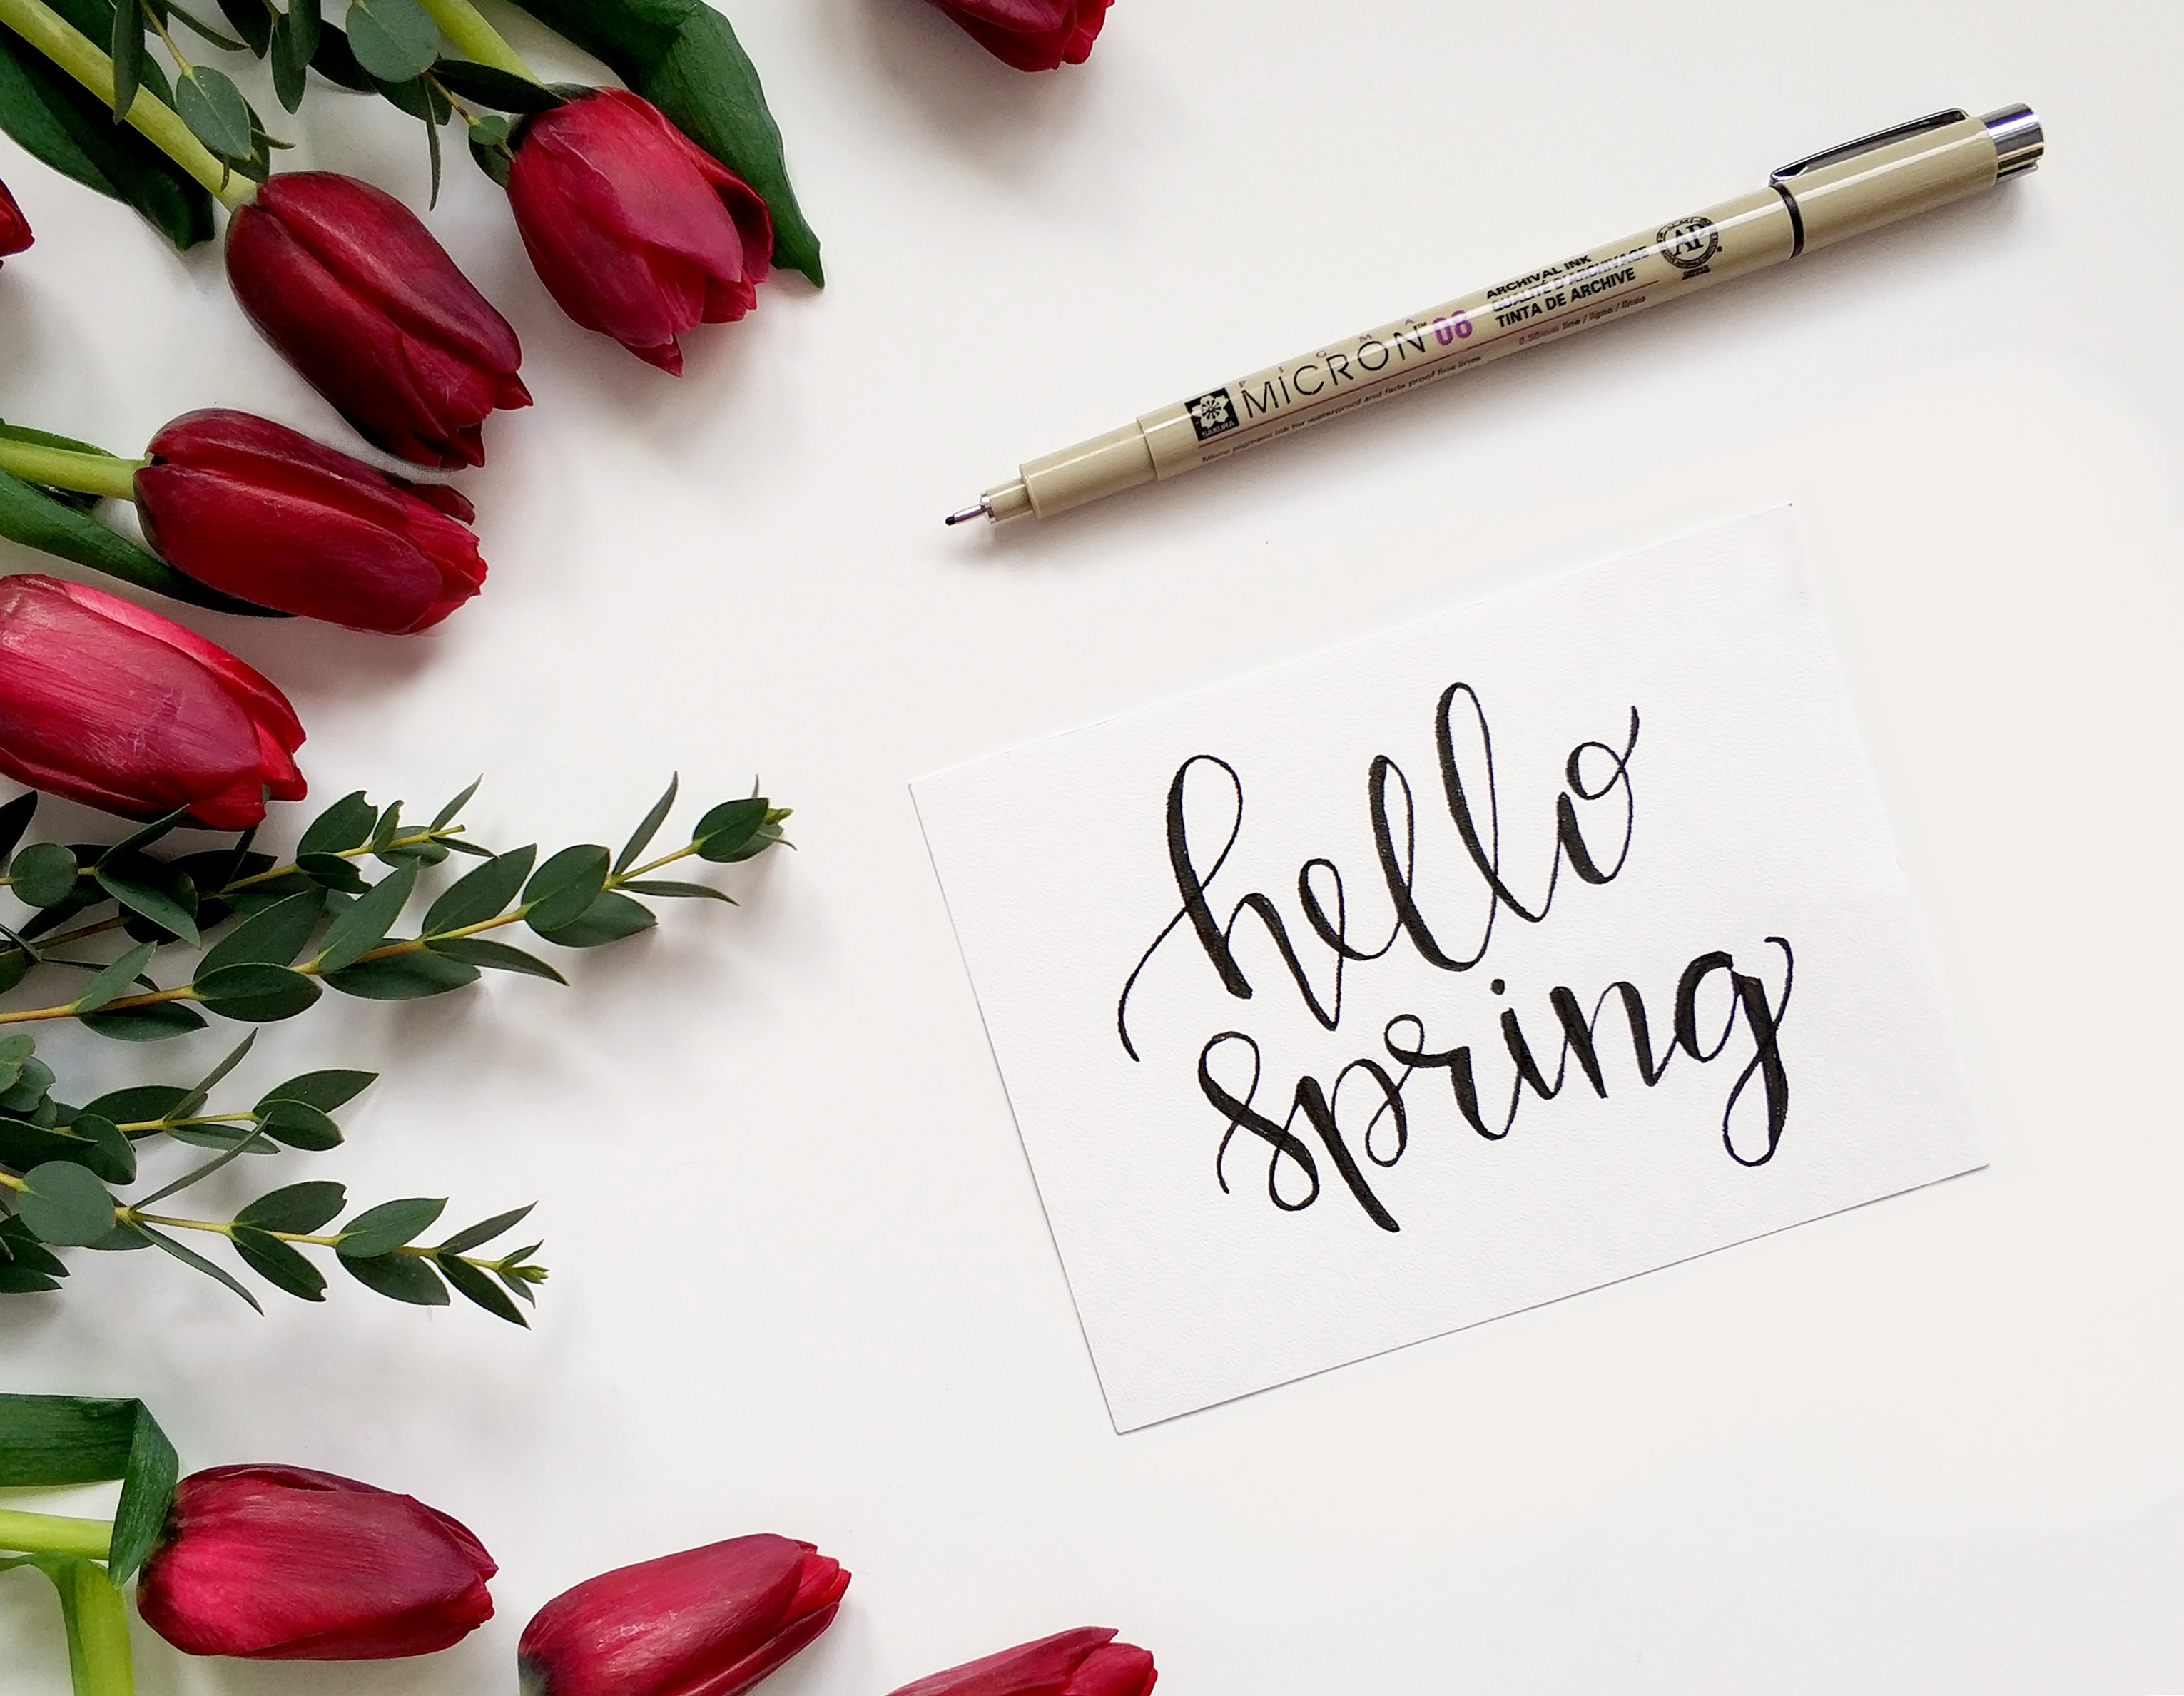
red, text, font, calligraphy, petal, plant, rose, writing, flower, art